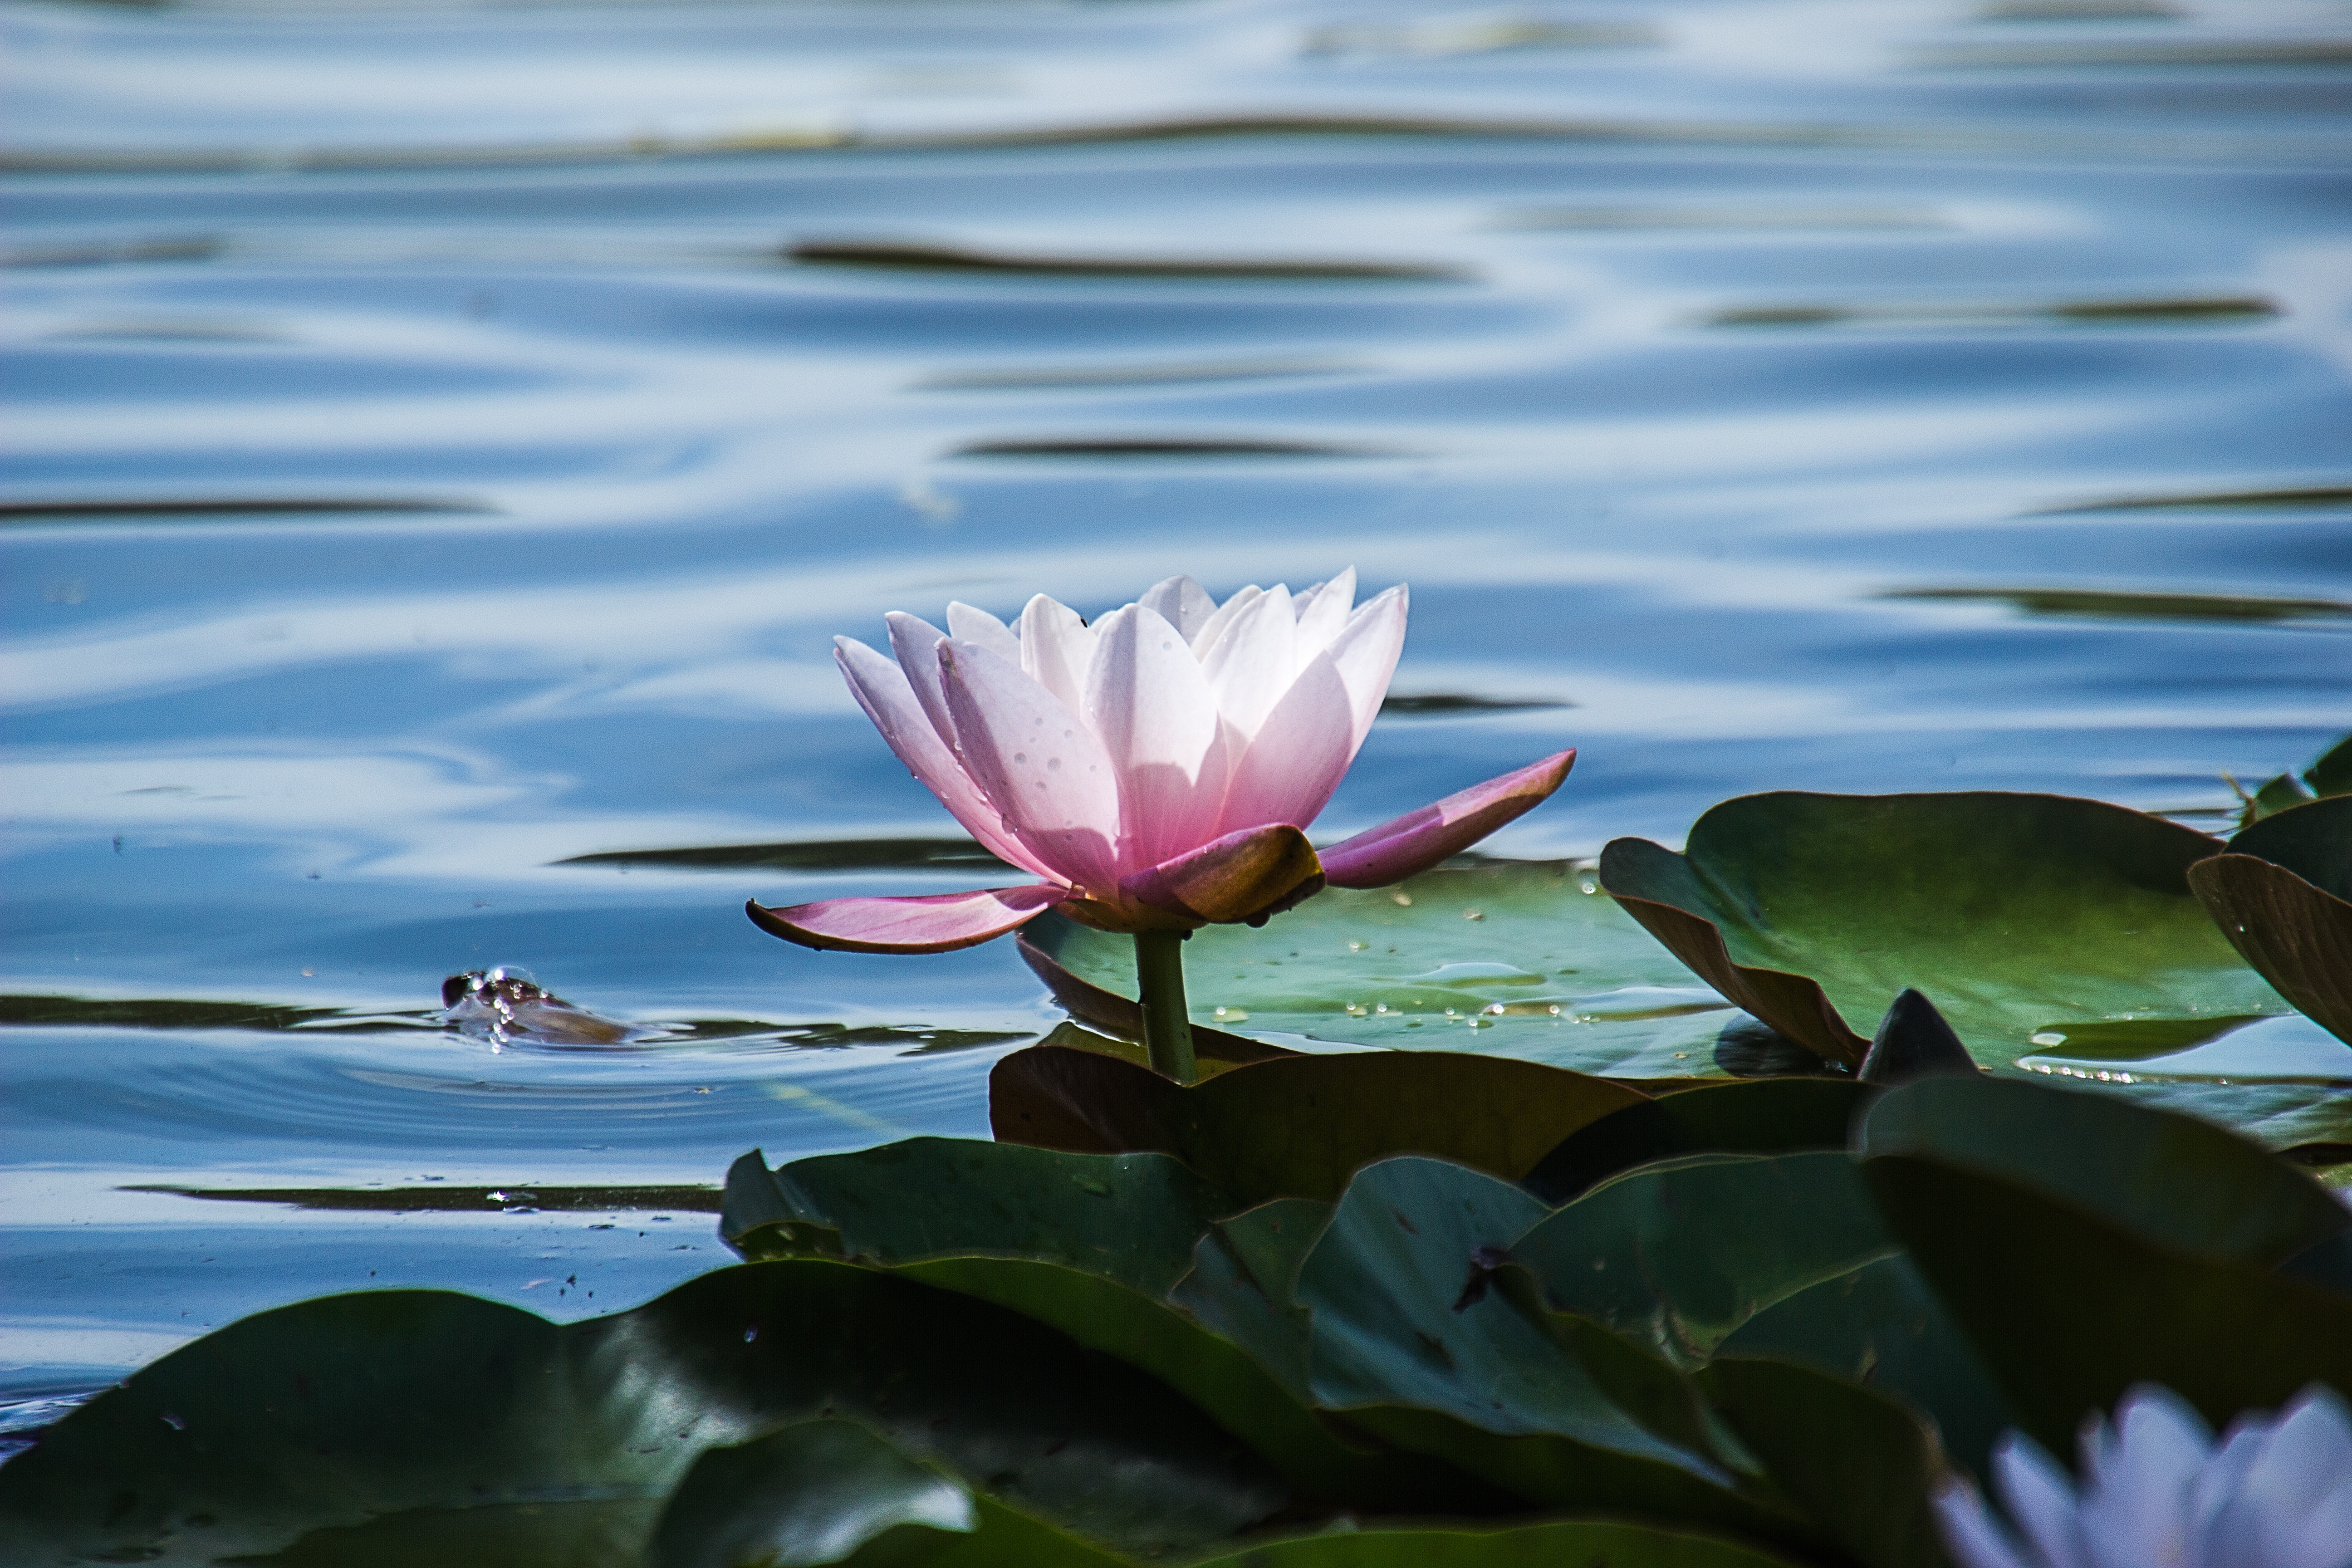
sea, water, nature, blossom, plant, sunlight, leaf, flower, petal, pond, reflection, botany, sacred lotus, aquatic plant, flora, water lily, lotus, macro photography